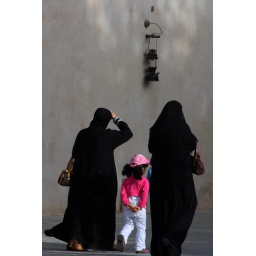
Women and a girl walking in Dubai